Strathspey Railway (GNoSR)

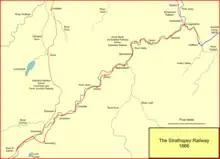
Strathspey Railway system at the time of transfer to the GNoSR

A railway came to Aberdeen, from the south, in 1840. From that time there was a demand from interests in Inverness for a railway connection to Aberdeen that would give them a connection to Central Scotland and the south, albeit by a roundabout route. It proved difficult to find the money for this simple aspiration, and after a number of tentative moves, the Great North of Scotland Railway (GNoSR) extended a line from Aberdeen as far as Huntly, and then Keith; its line reached there in 1856. From the Inverness end, the Inverness and Aberdeen Junction Railway (I&AJR) reached Keith in 1858. A through connection was established, but for the time being passengers had to change trains at Keith, and any co-operation between the two companies was patchy. Moreover a lack of co-operation at Aberdeen meant that connections there, with the North British Railway, meant that through passenger journeys were unpredictable.